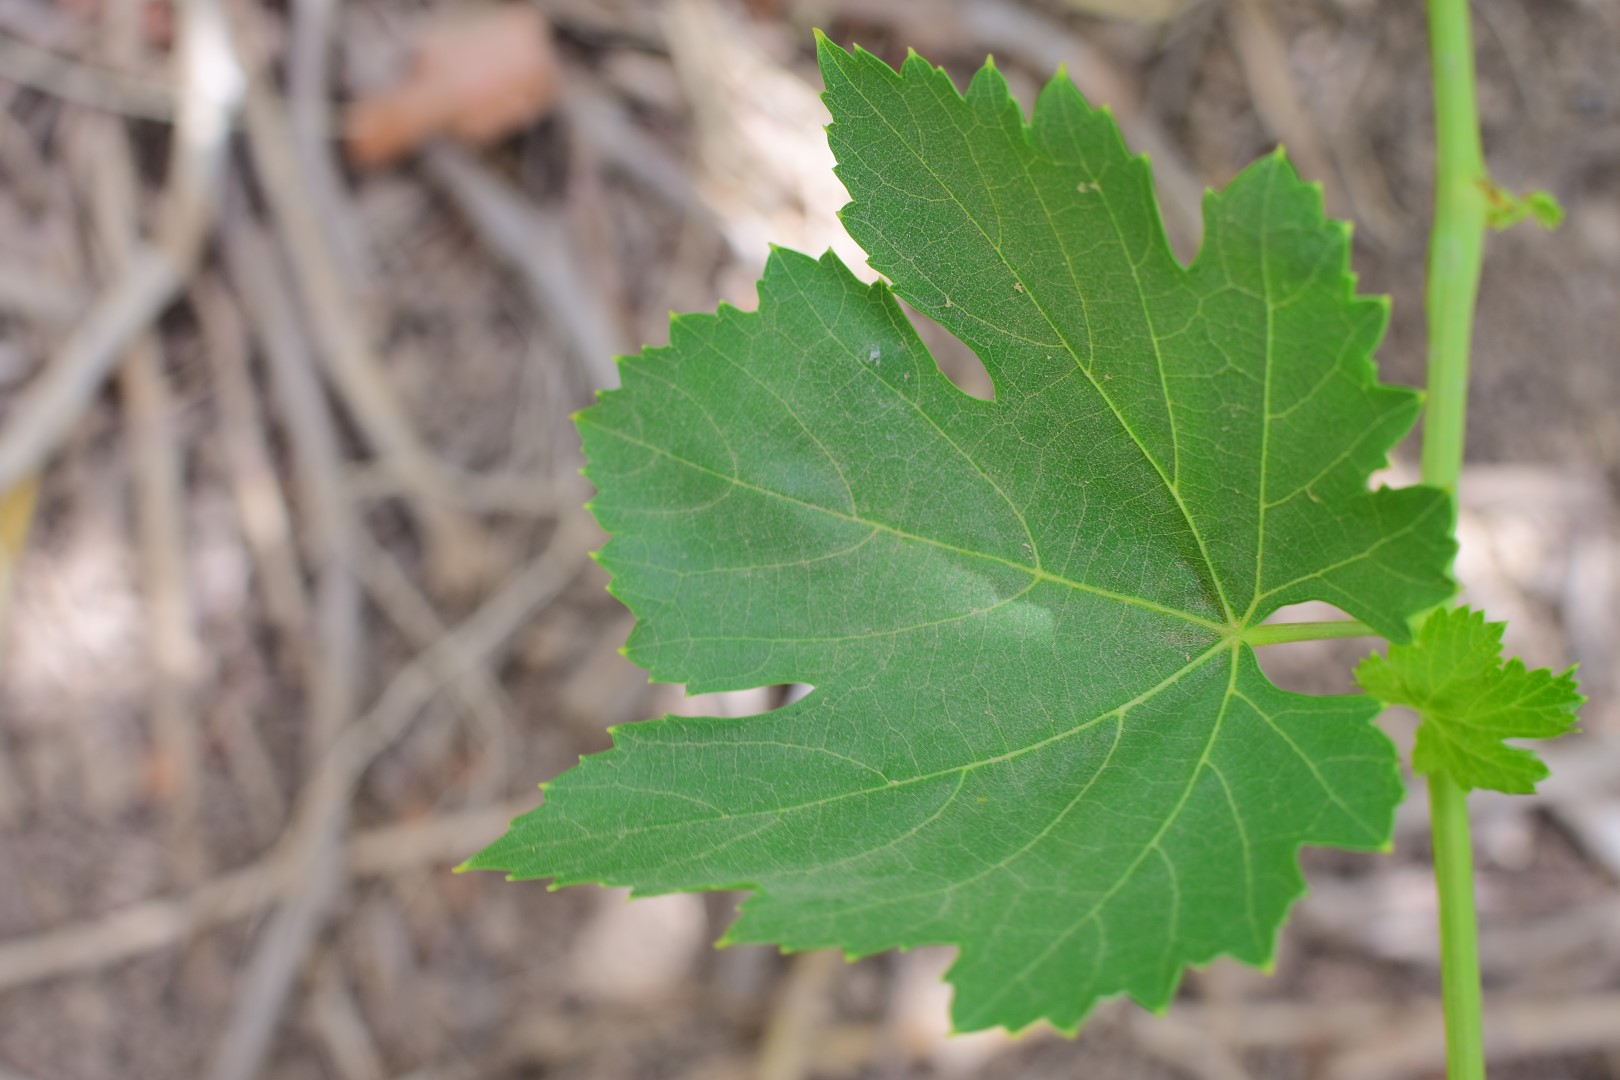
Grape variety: Thompson Seedless